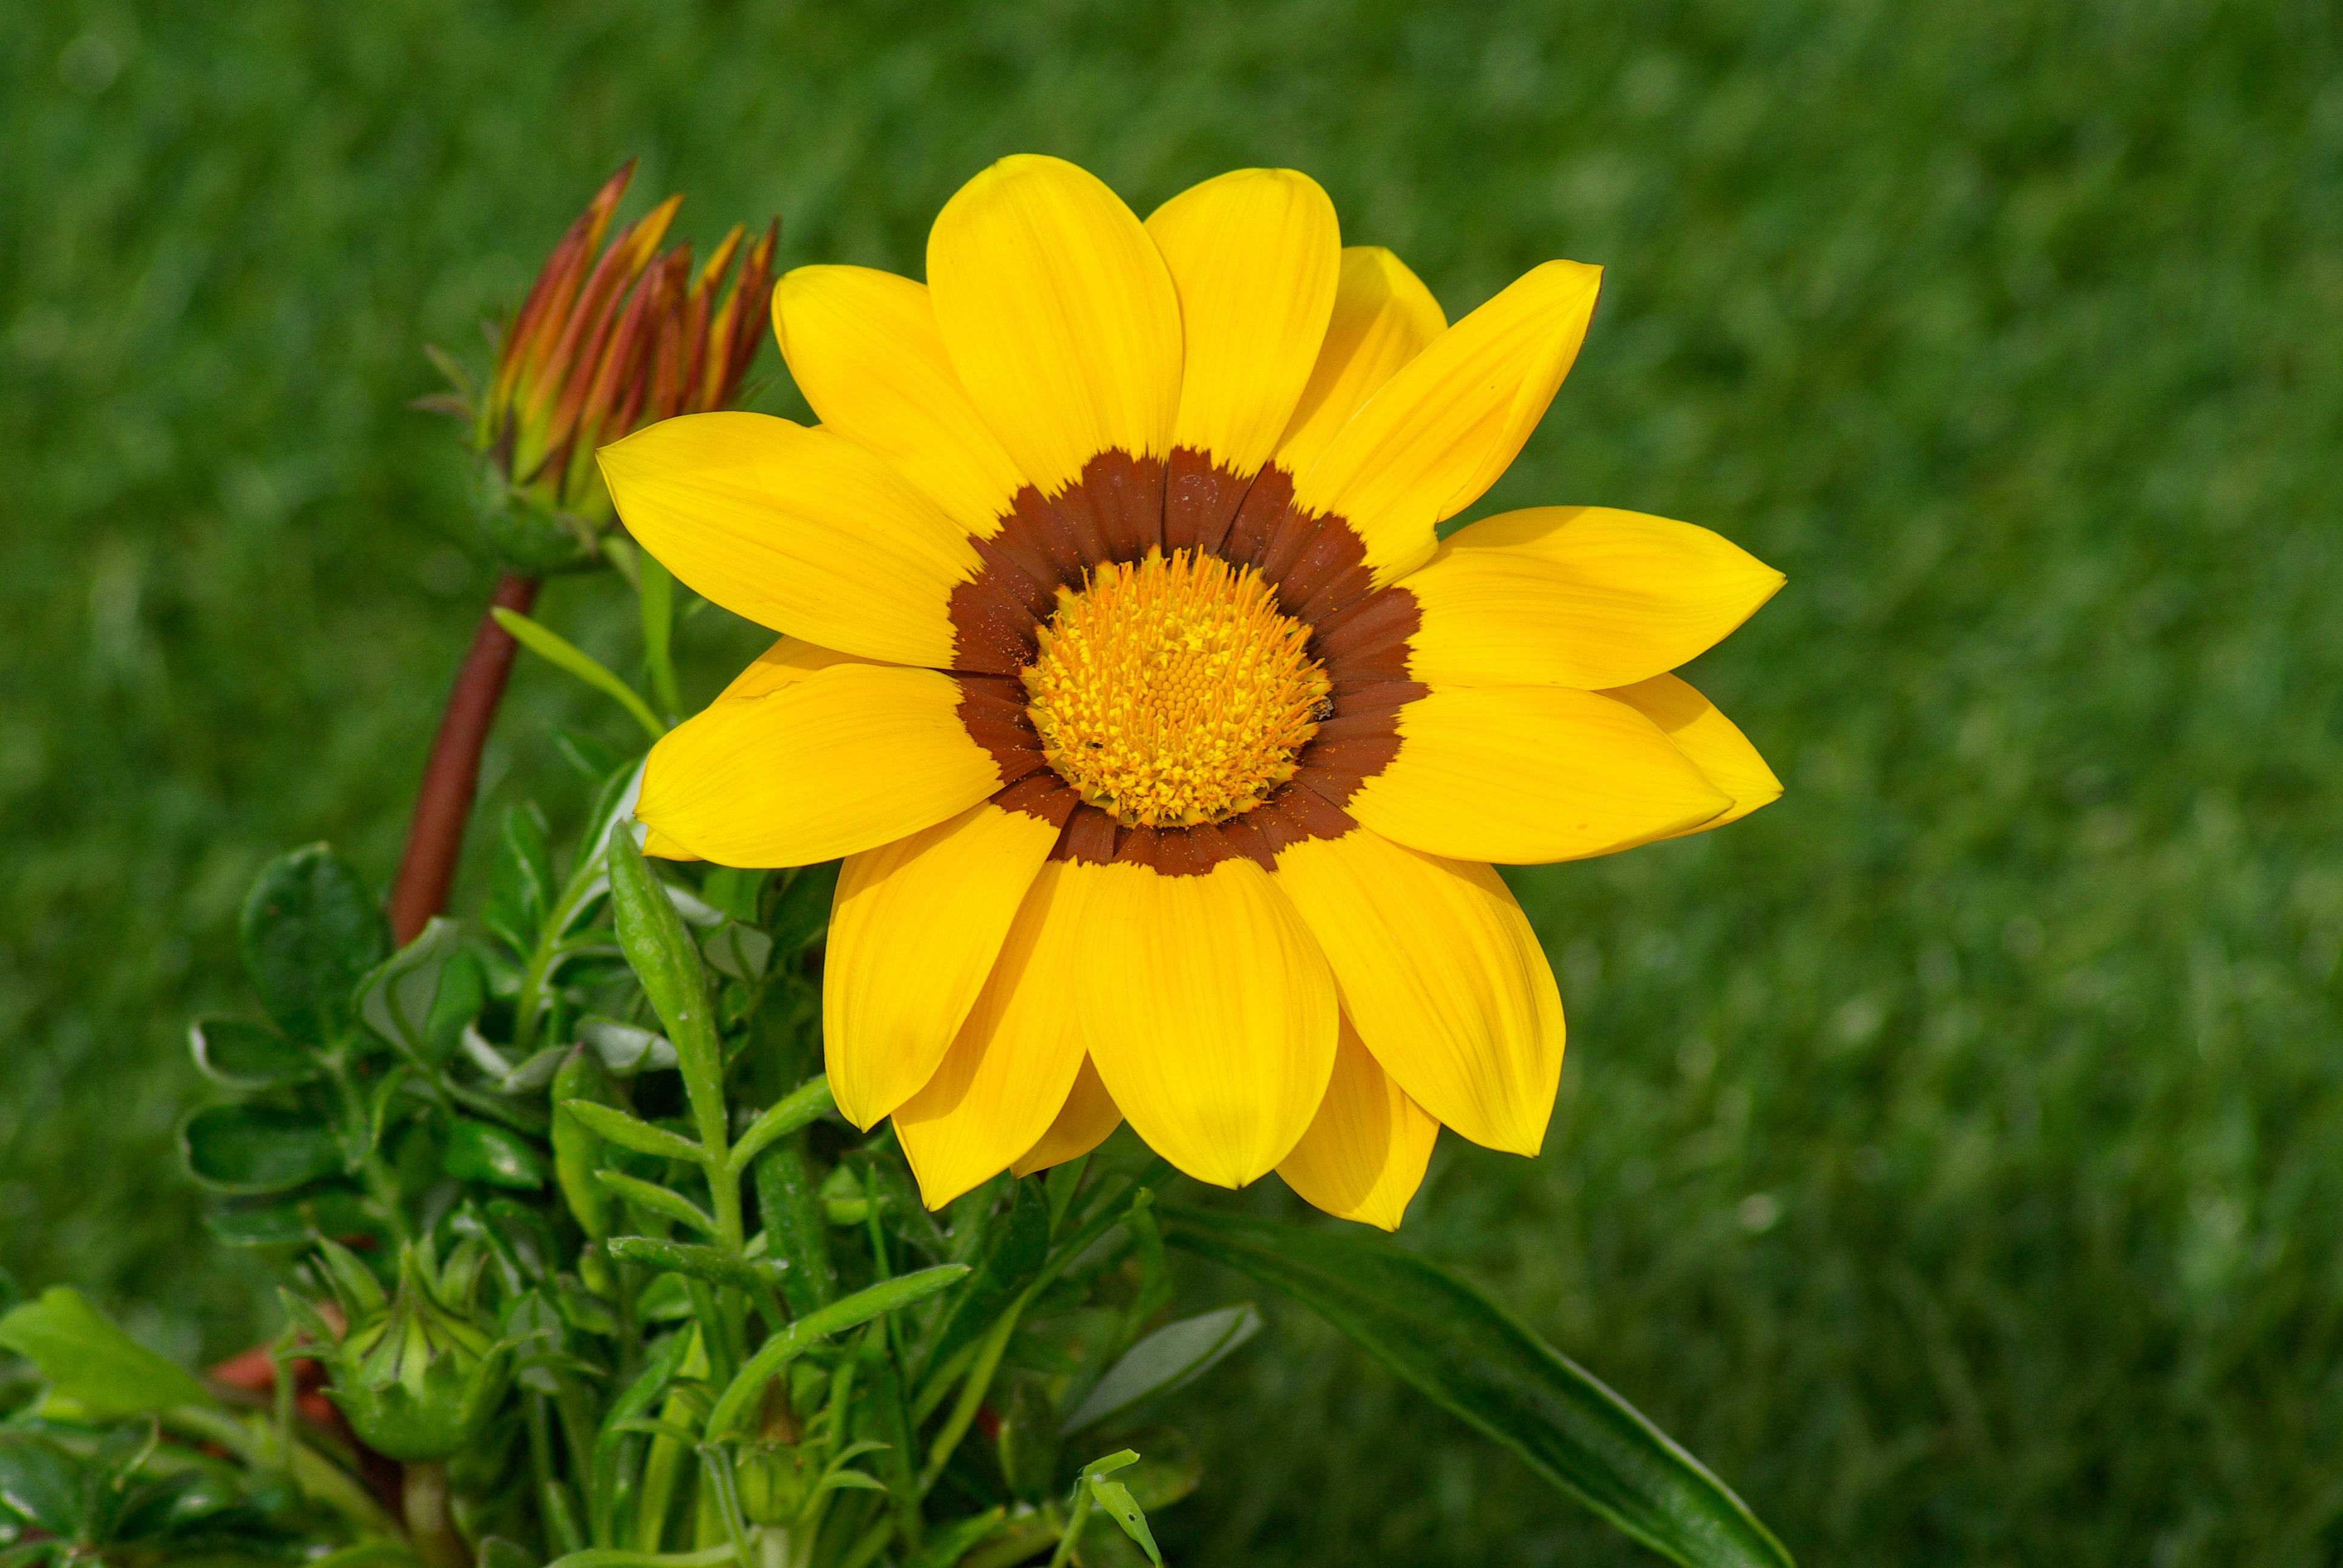
nature, plant, field, meadow, prairie, flower, petal, daisy, herb, botany, yellow, flora, yellow flower, wildflower, petals, gazania, macro photography, flowering plant, daisy family, oxeye daisy, annual plant, land plant, chamaemelum nobile, marguerite daisy